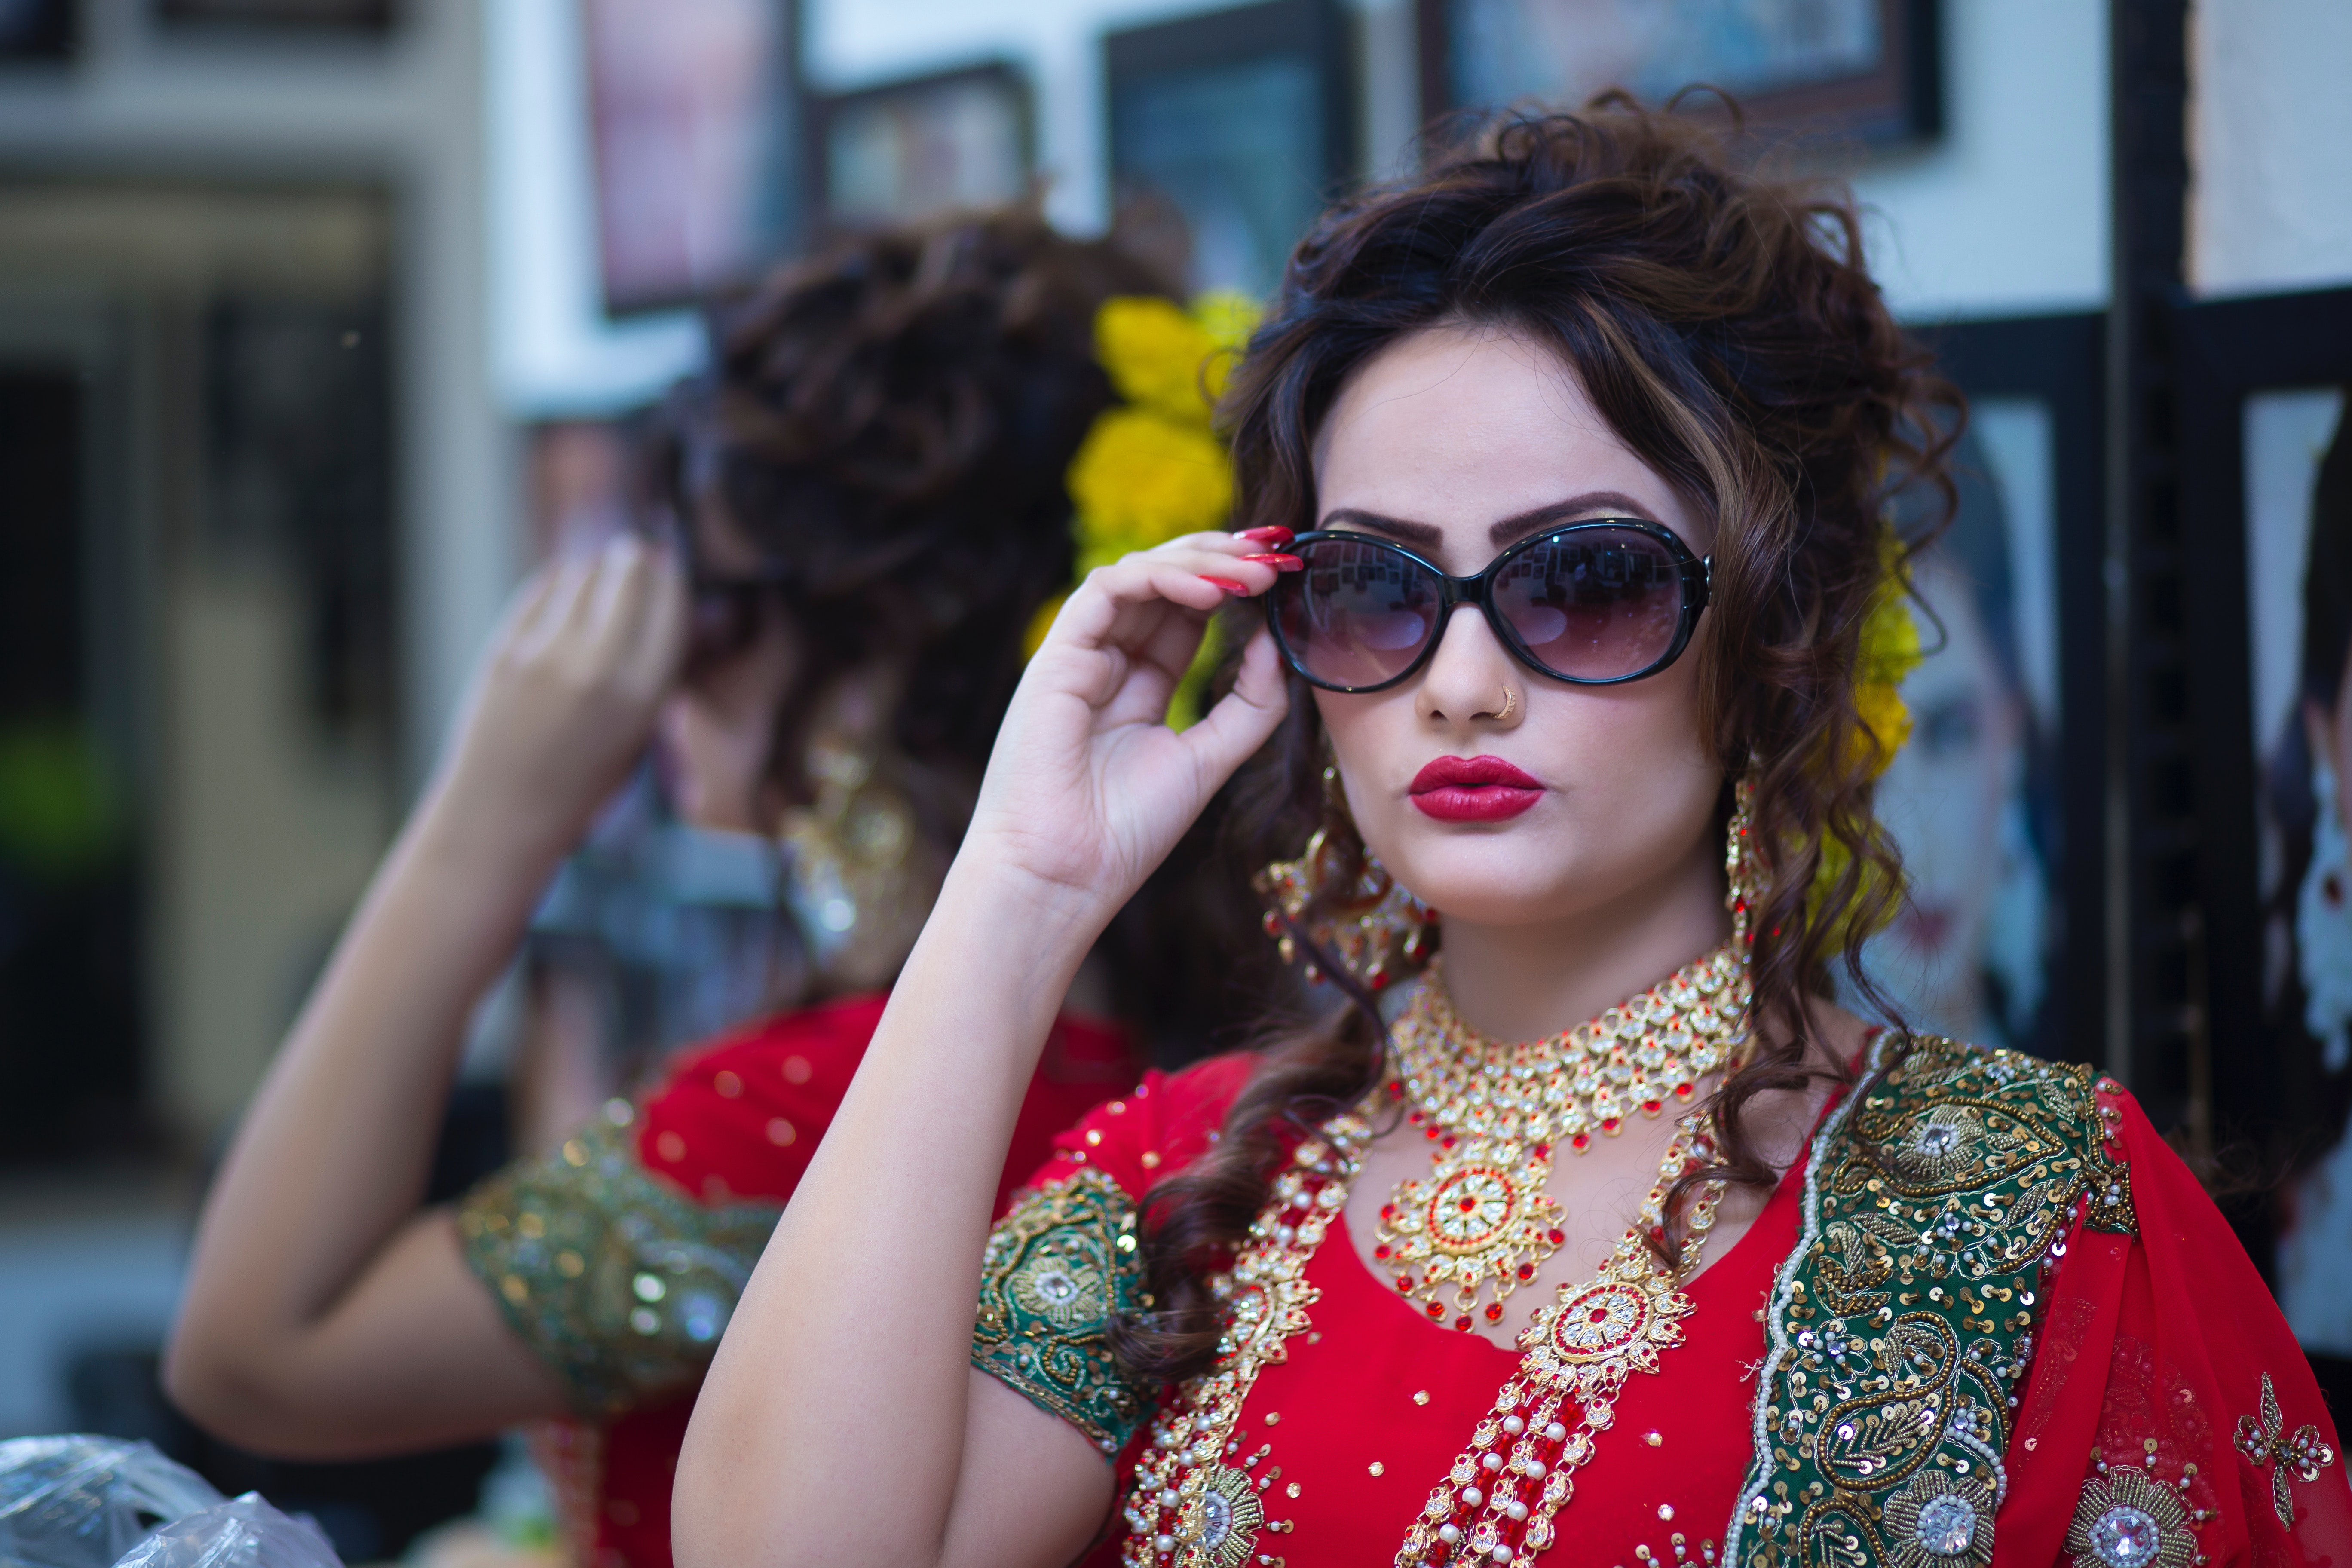
eyewear, sunglasses, hair, glasses, cool, red, beauty, fashion, yellow, street fashion, lip, vision care, photography, summer, fun, smile, black hair, street, carnival, fashion design, vacation, magenta, festival, leisure, model, fashion accessory, style, road, photo shoot